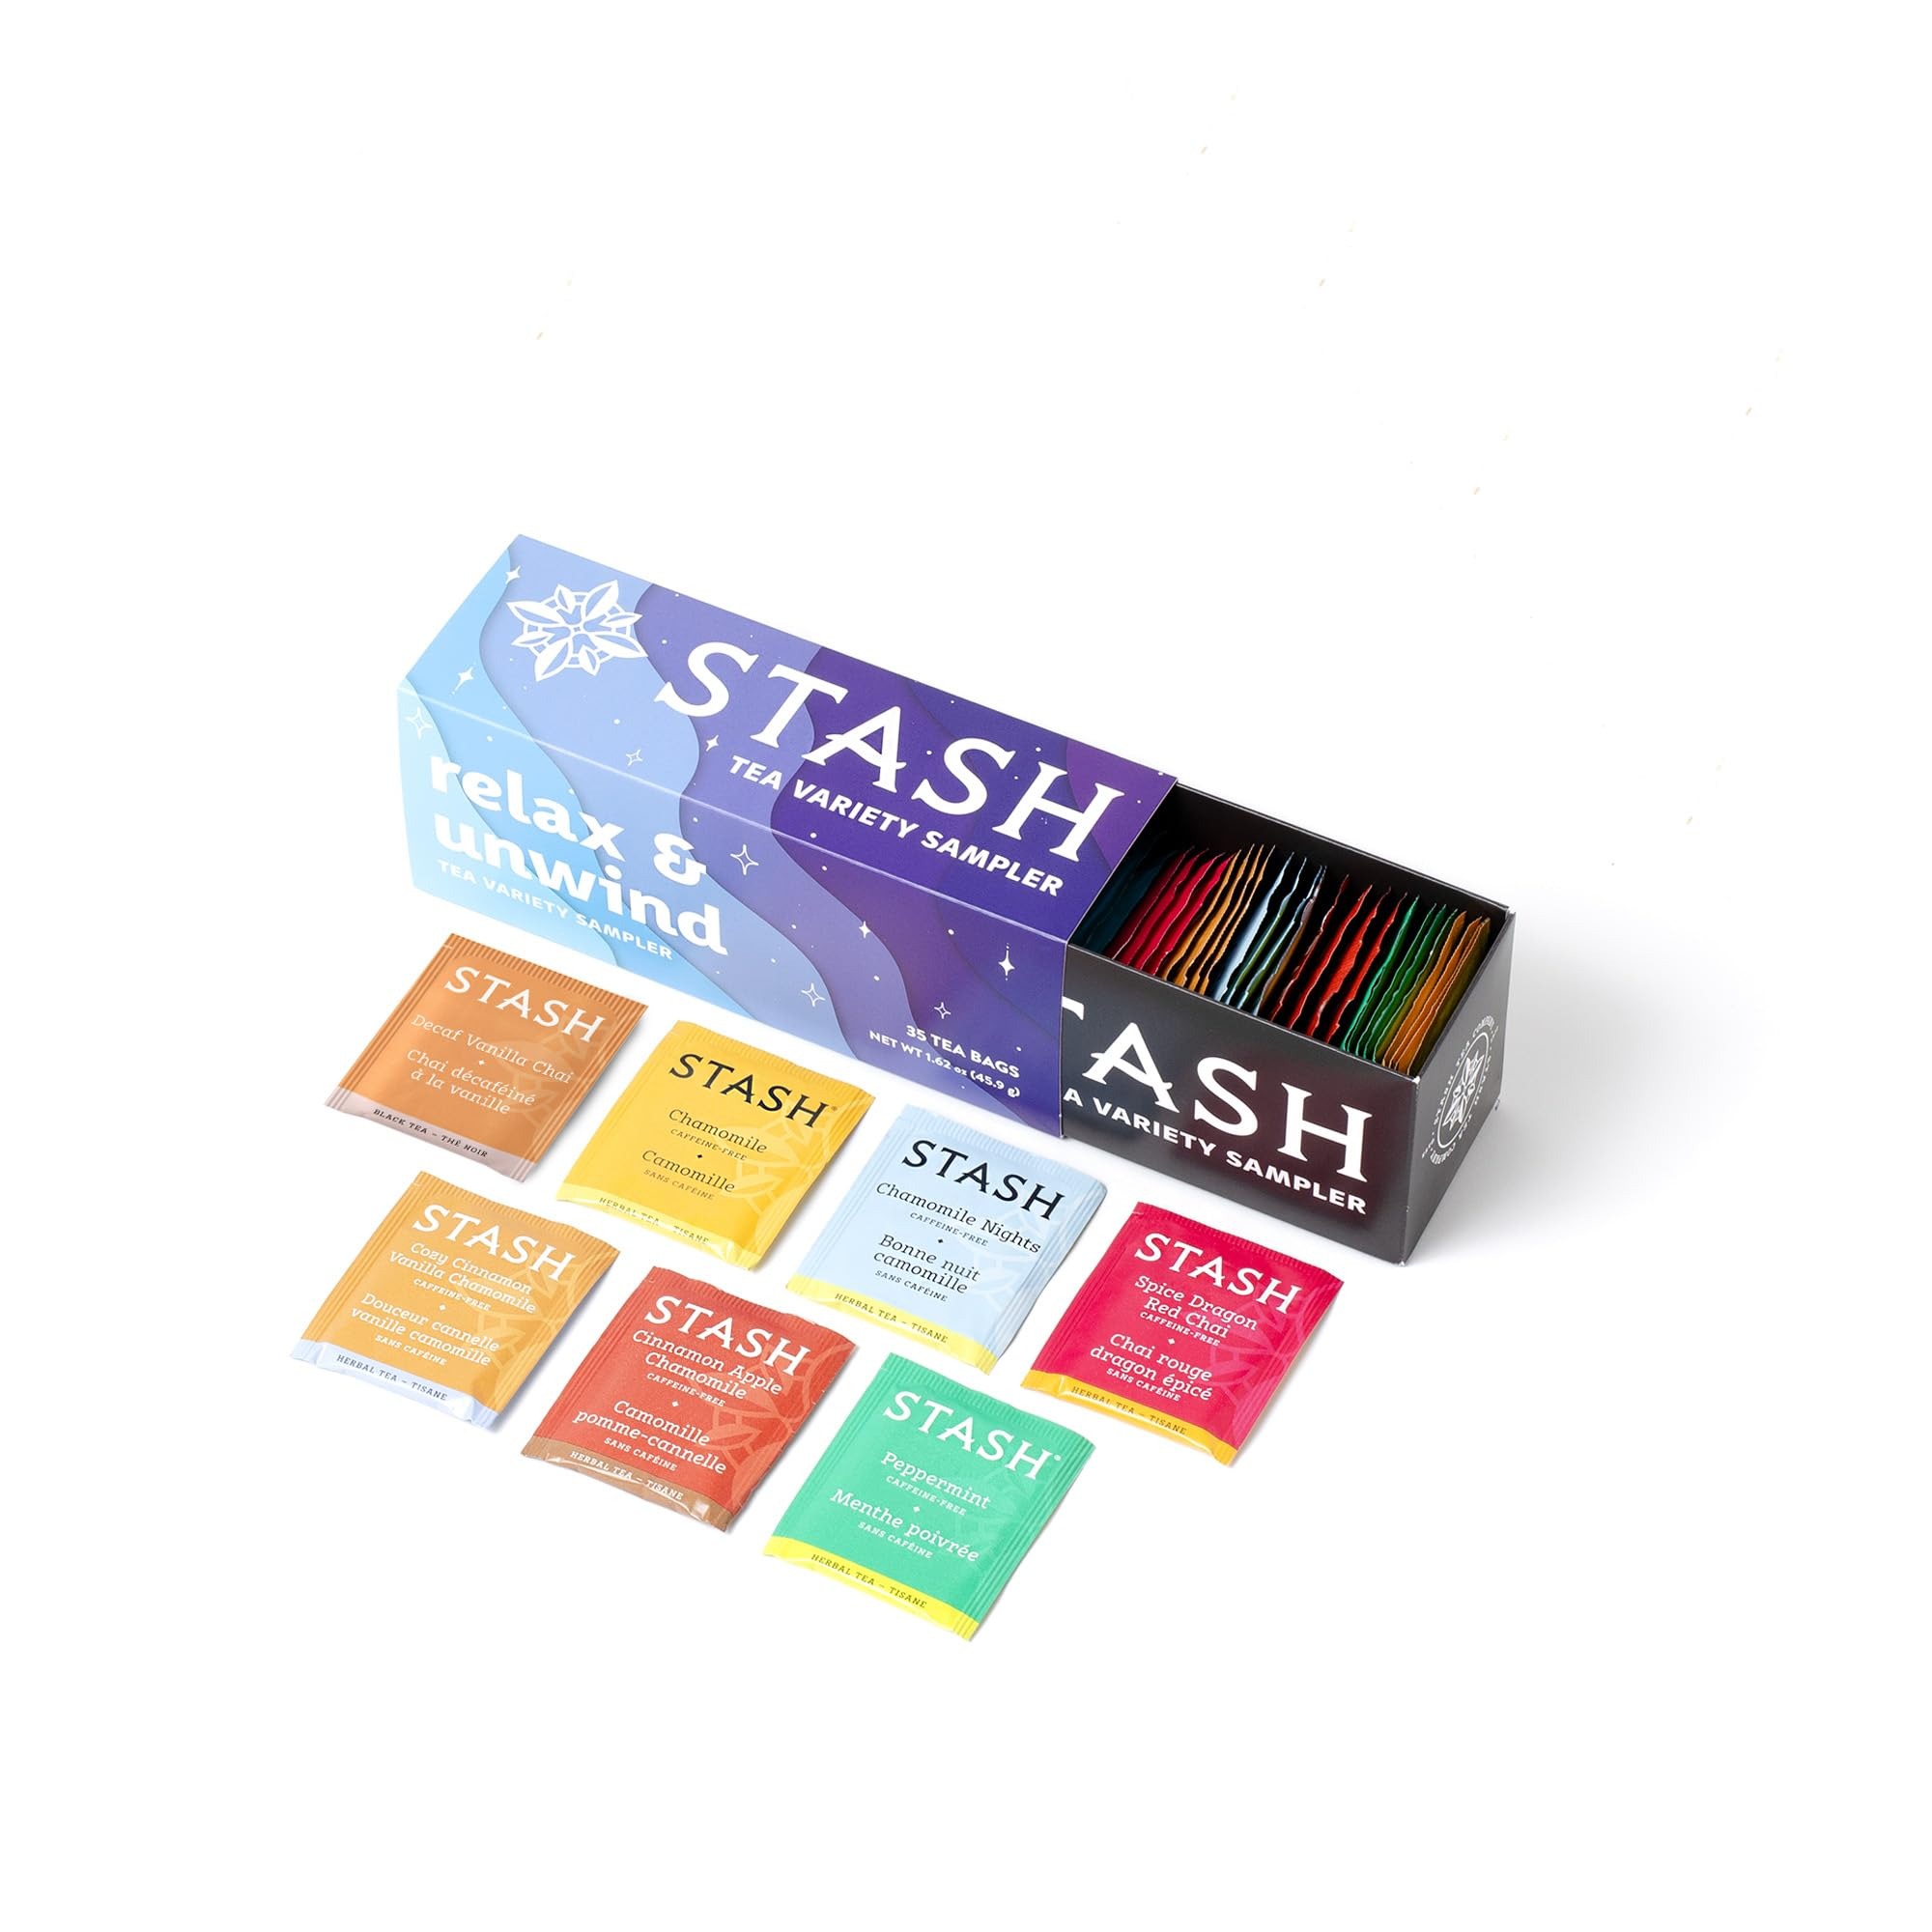
Item Name: Stash Tea Relax and Unwind Tea Sampler - Assorted Specialty Tea Gift Set, Calming Herbal Teas to Support Relaxation, 7 Flavors, 35 Tea Bags
Bullet Point 1: Relax and rejuvenate with this tea sampler. Unwind and destress with every delicious sip, embracing a moment of tranquility and peace.
Bullet Point 2: Brewing up Goodness: All Stash Teas are Non-GMO Verified, Certified Kosher Parve, and never contain artificial ingredients. They also contain zero calories, so you can feel great about treating yourself!
Bullet Point 3: Who we are: Stash was brought to life by two hippies in Portland, OR in the '70's. We’re proudly family-owned, minority-owned and woman led.
Bullet Point 4: Over 100 Flavors: With classic and unique flavors of black, green, chai, oolong, rooibos, and white teas, as well as gift sets, iced teas, sampler variety packs, and assorted loose-leaf teas, Stash has a little something special for everyone.
Value: 35.0
Unit: Count

Price: 30